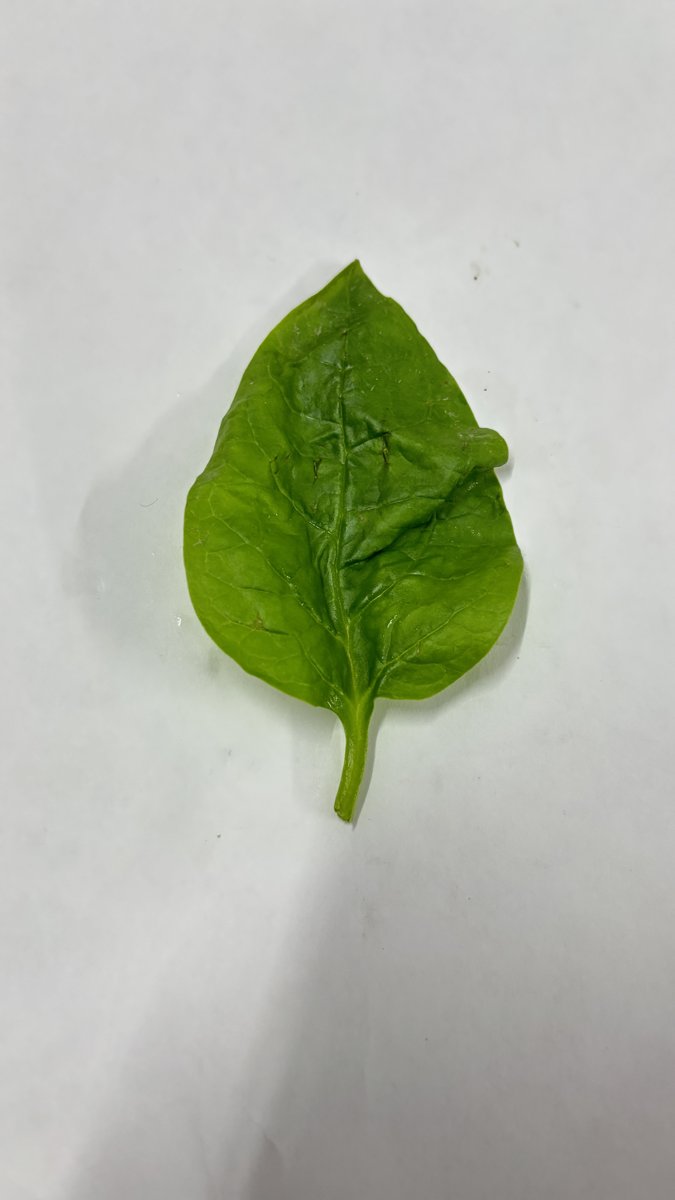
Label: Healthy-Leaf